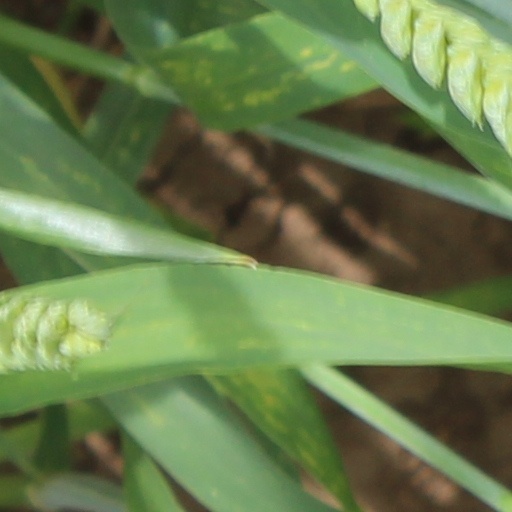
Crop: wheat